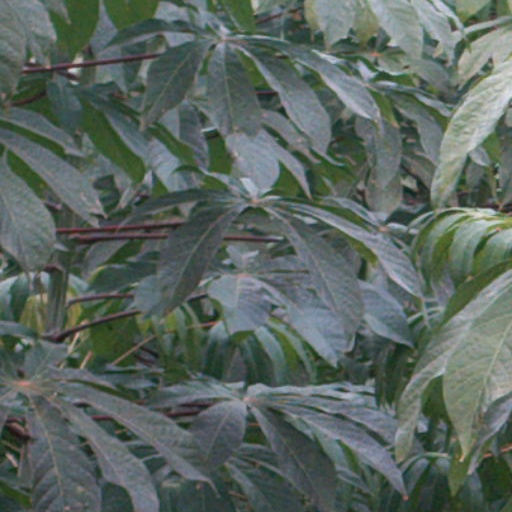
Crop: cassava